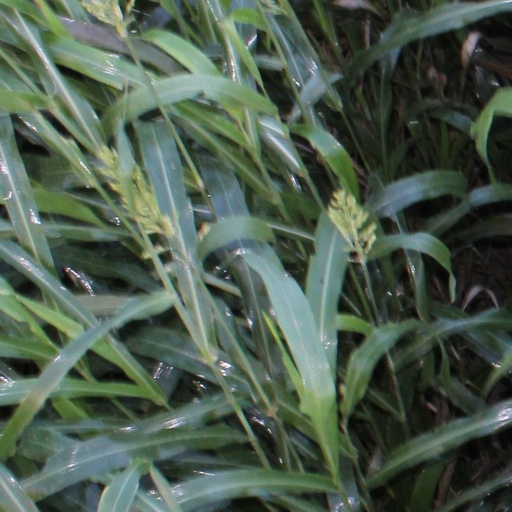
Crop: sorghum